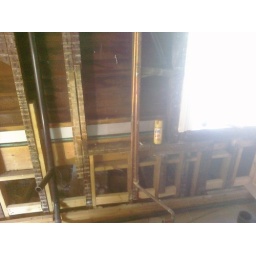
Window and wall in Chuck's bathroom